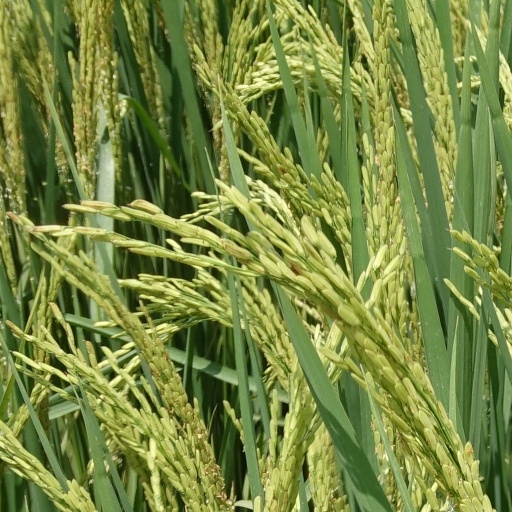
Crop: rice